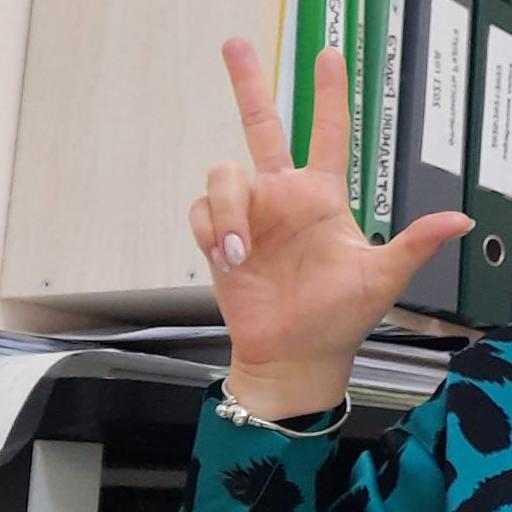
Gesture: three2